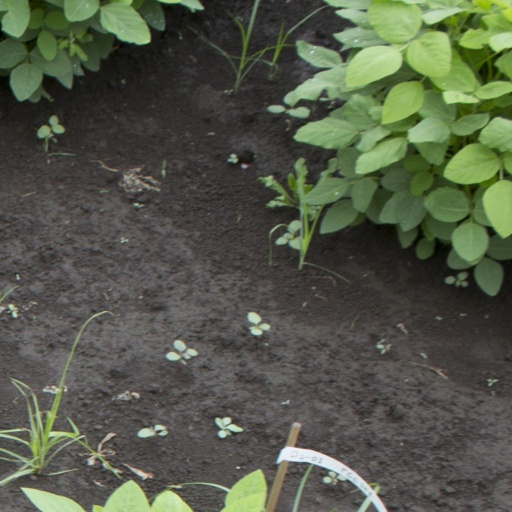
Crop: soybean